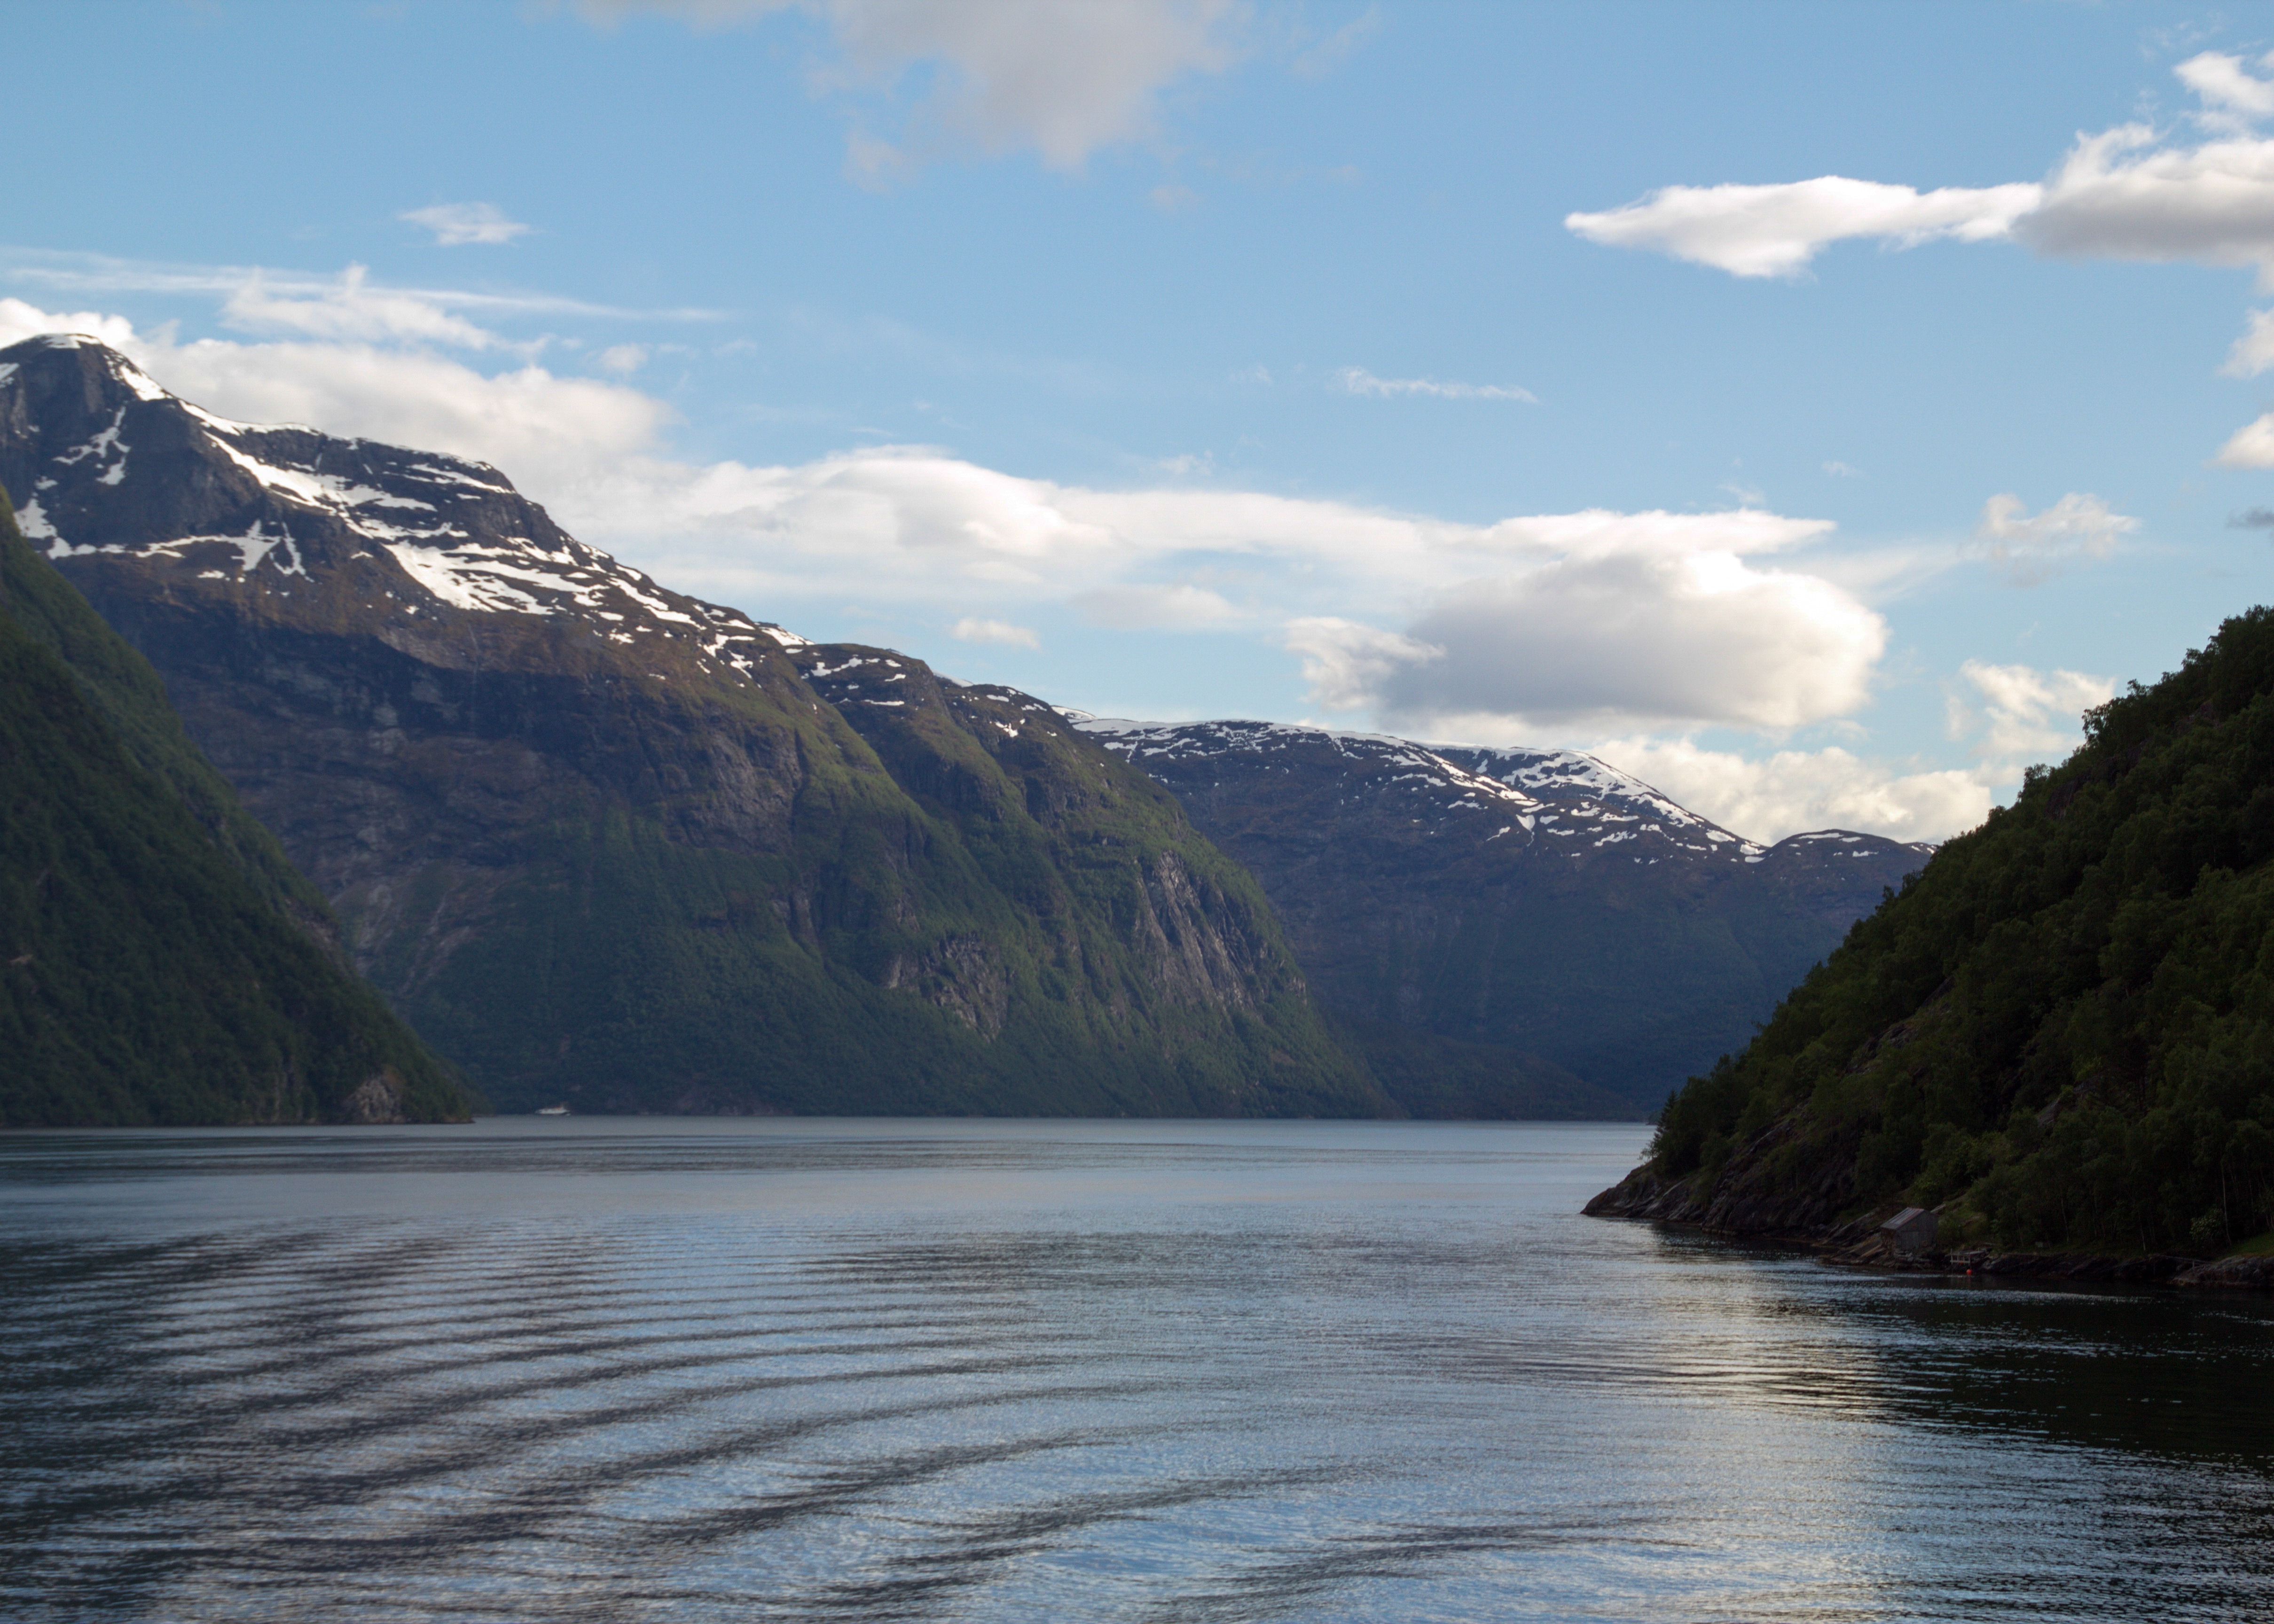
landscape, sea, water, nature, outdoor, wilderness, mountain, cloud, sky, lake, atmosphere, river, land, mountain range, wild, environment, high, tranquil, scenic, glacier, natural, scenery, weather, bay, fjord, reservoir, highland, cloudscape, body of water, outdoors, clouds, stratosphere, fell, loch, norway, geiranger, meteorology, landform, geographical feature, mountainous landforms, glacial landform